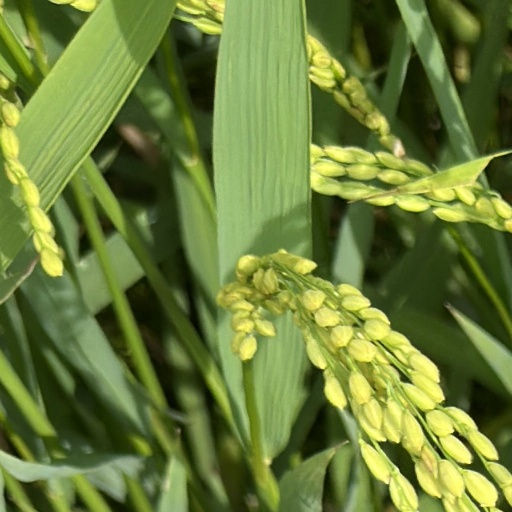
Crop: rice